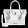
Label: Bag